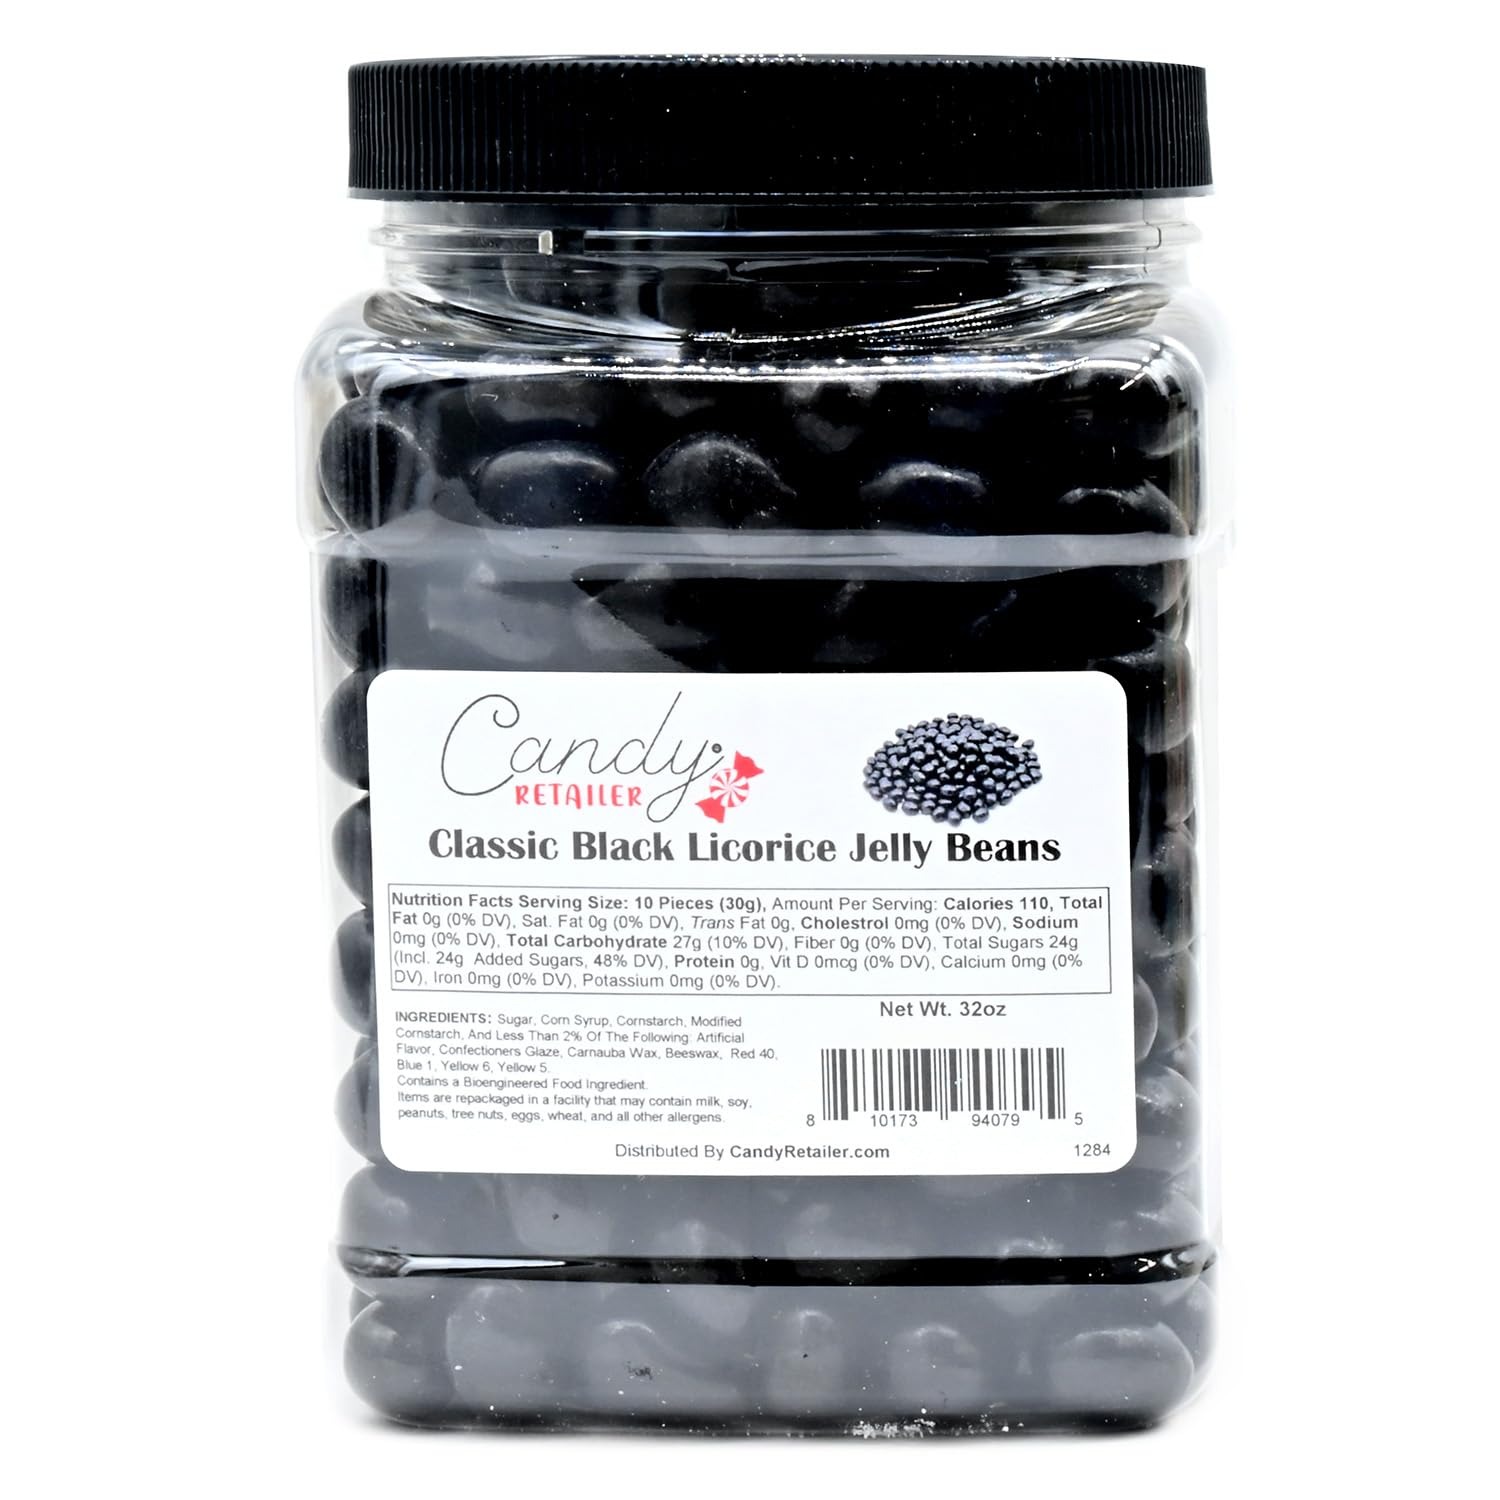
Item Name: Candy Retailer Classic Jelly Beans (2 Pounds, Black Licorice)
Bullet Point 1: Classic Jelly Beans - Assorted Flavors - Resealable jar. These soft-panned jelly beans come in a variety of flavors. Enjoy these jelly beans as a sweet snack or use them to add flavor and color to holiday desserts!
Bullet Point 2: Delivered in a Candy Retailer Sealed and Resealable Jar With Ingredients, Nutrition, and Expiration Dated Label.
Bullet Point 3: Packaged in USA by Candy Retailer.
Product Description: Classic Jelly Beans - Assorted Flavors - Resealable jar. These soft-panned jelly beans come in a variety of flavors. Enjoy these jelly beans as a sweet snack or use them to add flavor and color to holiday desserts!
Value: 16.0
Unit: Ounce

Price: 18.95